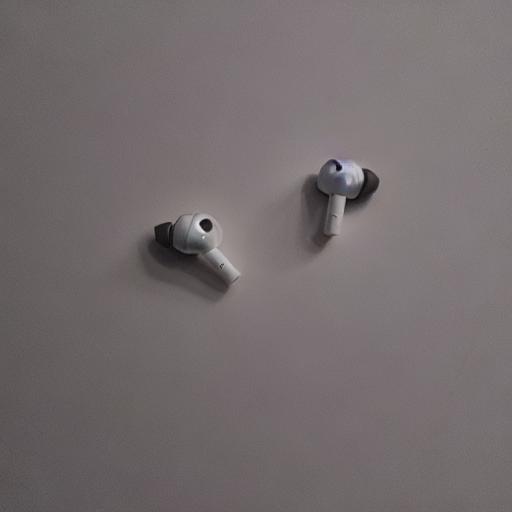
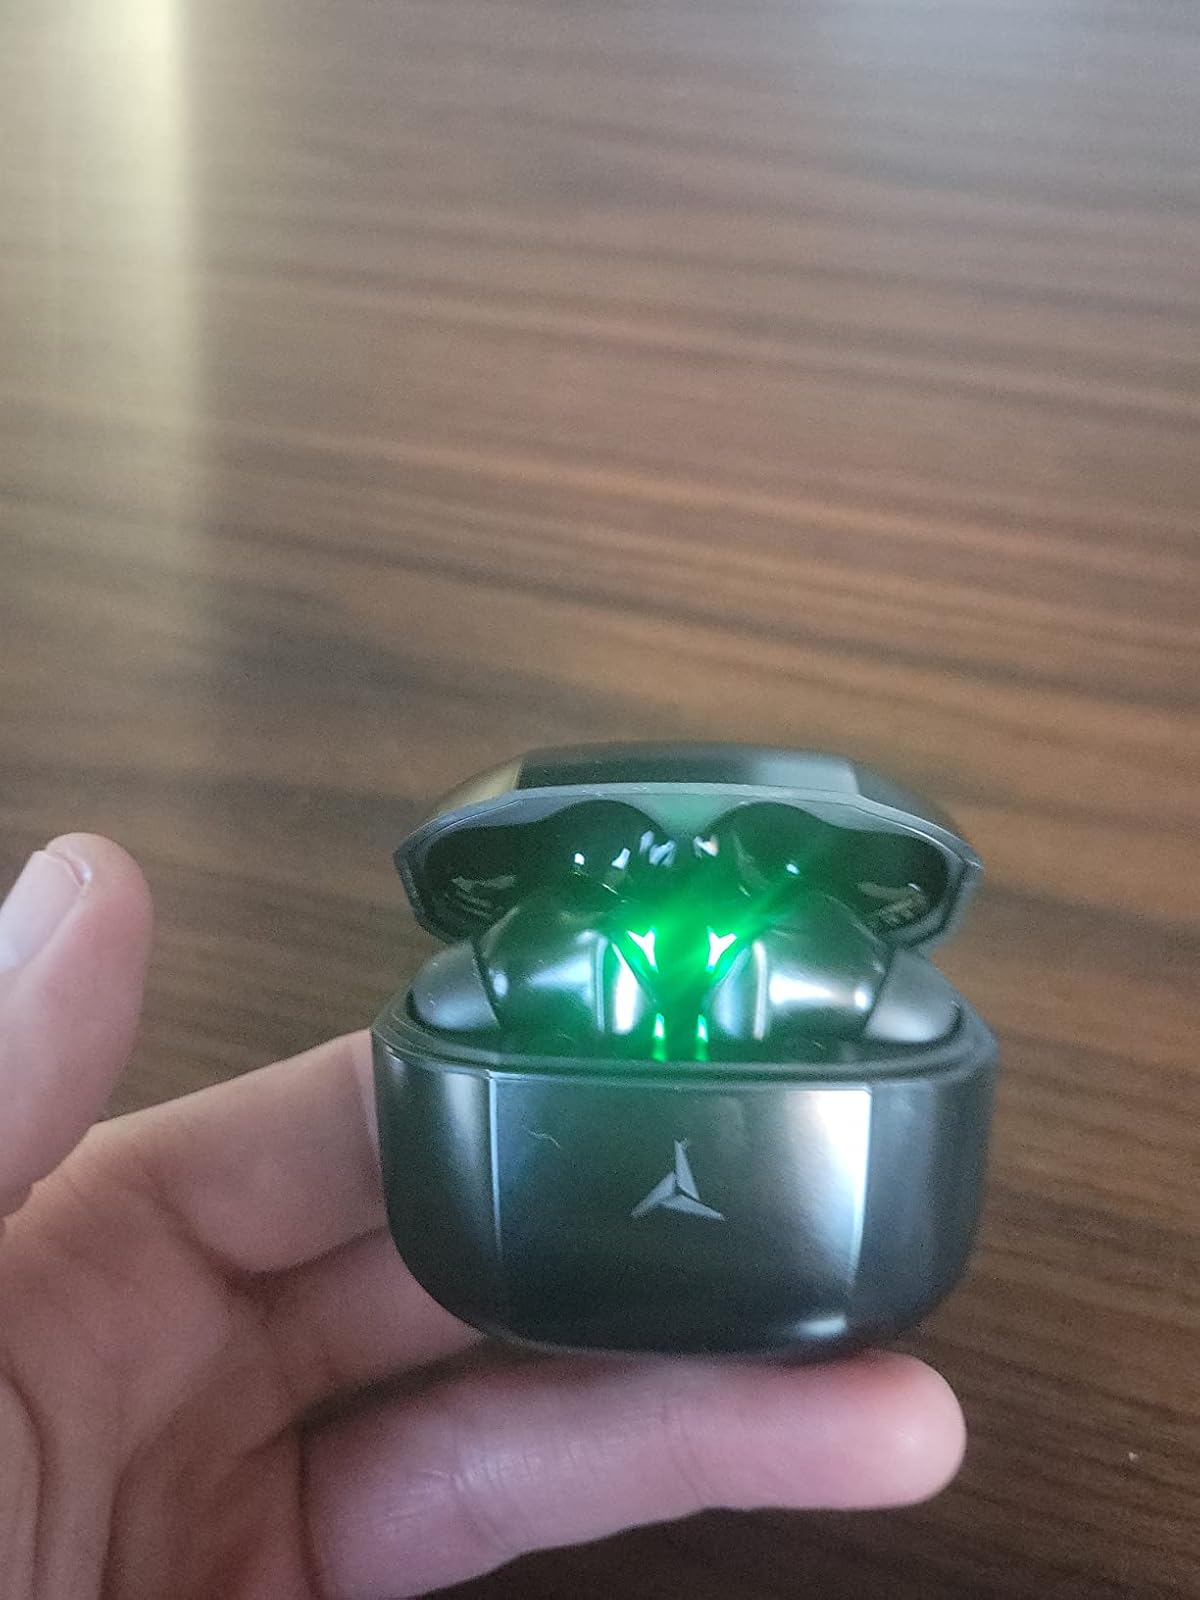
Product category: earbuds
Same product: no